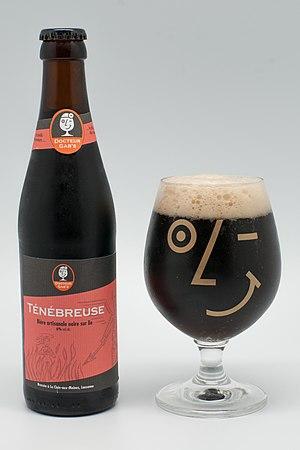
La bière «
Le stout est une bière brassée à partir d'un moût caractérisé par sa teneur en grains hautement torréfiés. La présence de ces grains bien grillés dans la recette confère la couleur foncée à la bière ainsi qu'un goût de café ou de cacao. Cette bière est devenue une spécialité irlandaise. Son origine première est cependant anglaise par sa filiation avec la porter.